Jim Bede

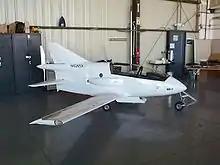
BD-5

Even while the BD-4 was in development, Bede was working on a more ambitious design, the BD-5 "Micro".